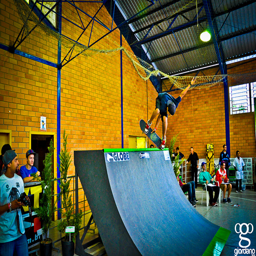
A man riding up the side of  a skateboard ramp.
A person on a skateboard on a ramp.
The skateboarder jumps performing a grab on a ramp.
A man is on a skateboard on a ramp
A man on a skateboard performing a trick.